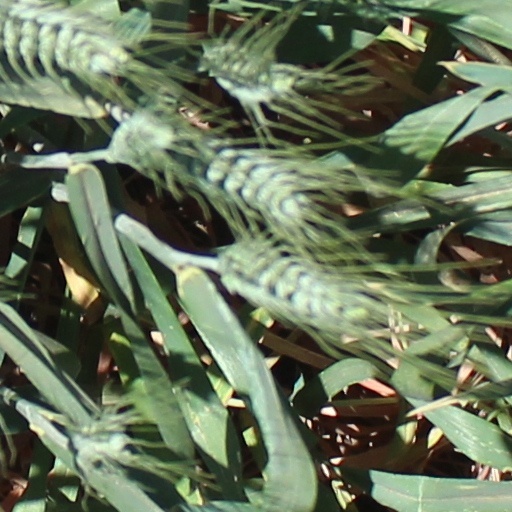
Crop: wheat